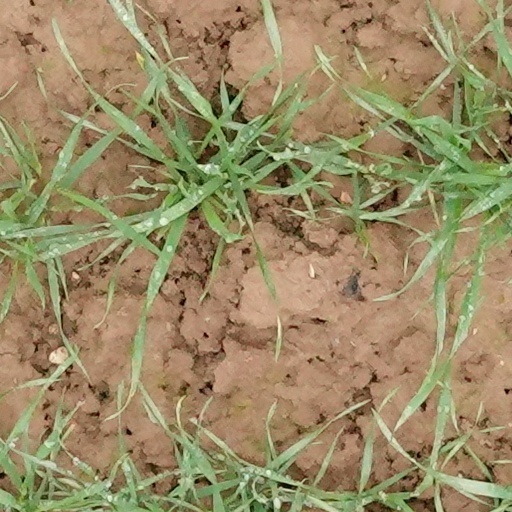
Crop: wheat